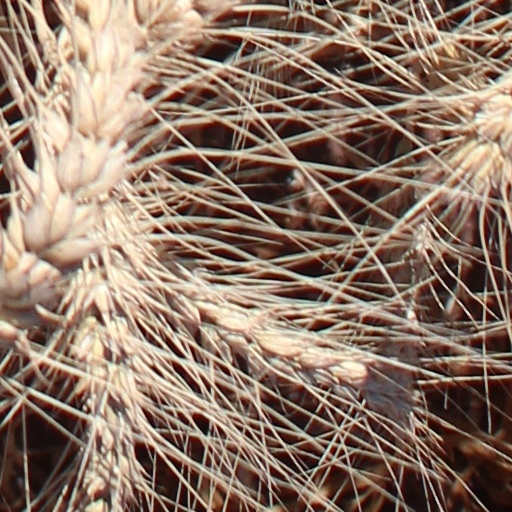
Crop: wheat